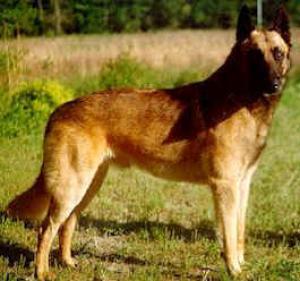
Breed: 233-n000071-malinois